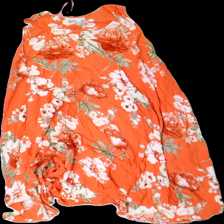
View: front
Type: Dress
Category: Ladies
Brand: Isolde
Colors: Orange, White, Green, Multicolor
Material: 100% viscose
Pattern: Floral print
Cut: Regular, Loose, Long
Size: L
Season: All
Price range: 50-100
Recommended usage: Reuse